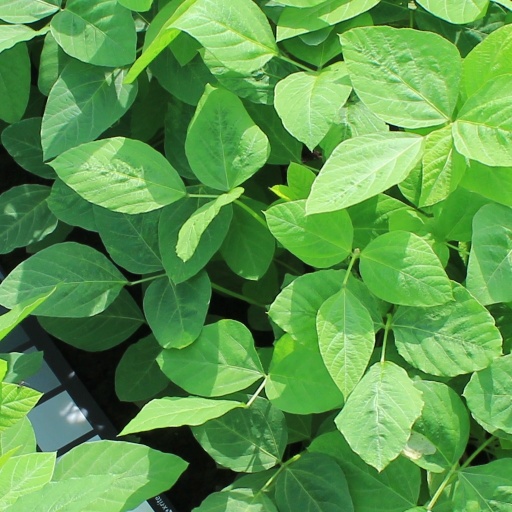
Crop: soybean